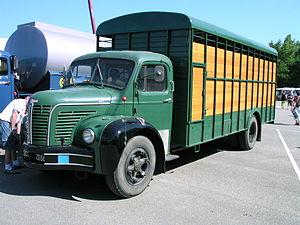
Le Berliet GLR est un camion à cabine arrière présenté par Berliet en octobre 1949 et fabriqué jusqu'en 1977. En France, le GLR a été élu camion du XXᵉ siècle.
Automobiles Marius Berliet est un constructeur automobile français fondé par Marius Berliet en 1899. C'est à l'origine un constructeur de voitures dont il cessera la fabrication en 1939.